Konzertvereinigung Wiener Staatsopernchor

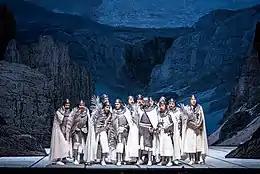

The Konzertvereinigung Wiener Staatsopernchor is an Austrian mixed choir of classical music and is formed by members from the Chor der Wiener Staatsoper.